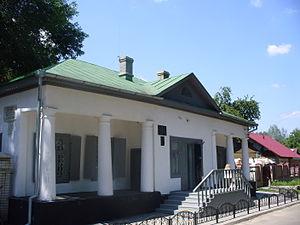
La maison-musée de Tchékhov est un musée littéraire consacré à l'écrivain et dramaturge russe Anton Tchekhov. Il se trouve à Louka, village dépendant de la ville de Soumy dans une ancienne petite datcha d'architecture néoclassique à colonnes ioniques que l'écrivain a loué en 1888 et 1889, pour un long séjour, puis pour des vacances. Le musée a été inauguré le 29 janvier 1960, année du centenaire de la naissance de Tchekhov.